XKL

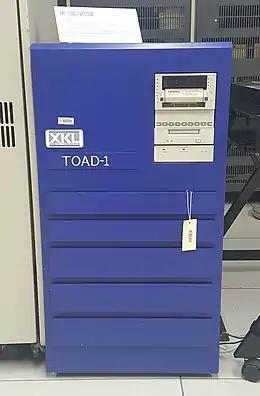
TOAD-1 unit on display at the Living Computer Museum in Seattle, WA

Products include transponder, muxponder, mux/demux (multiplexing/demultiplexing) and (optical) amplifier models.